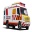
Label: ambulance